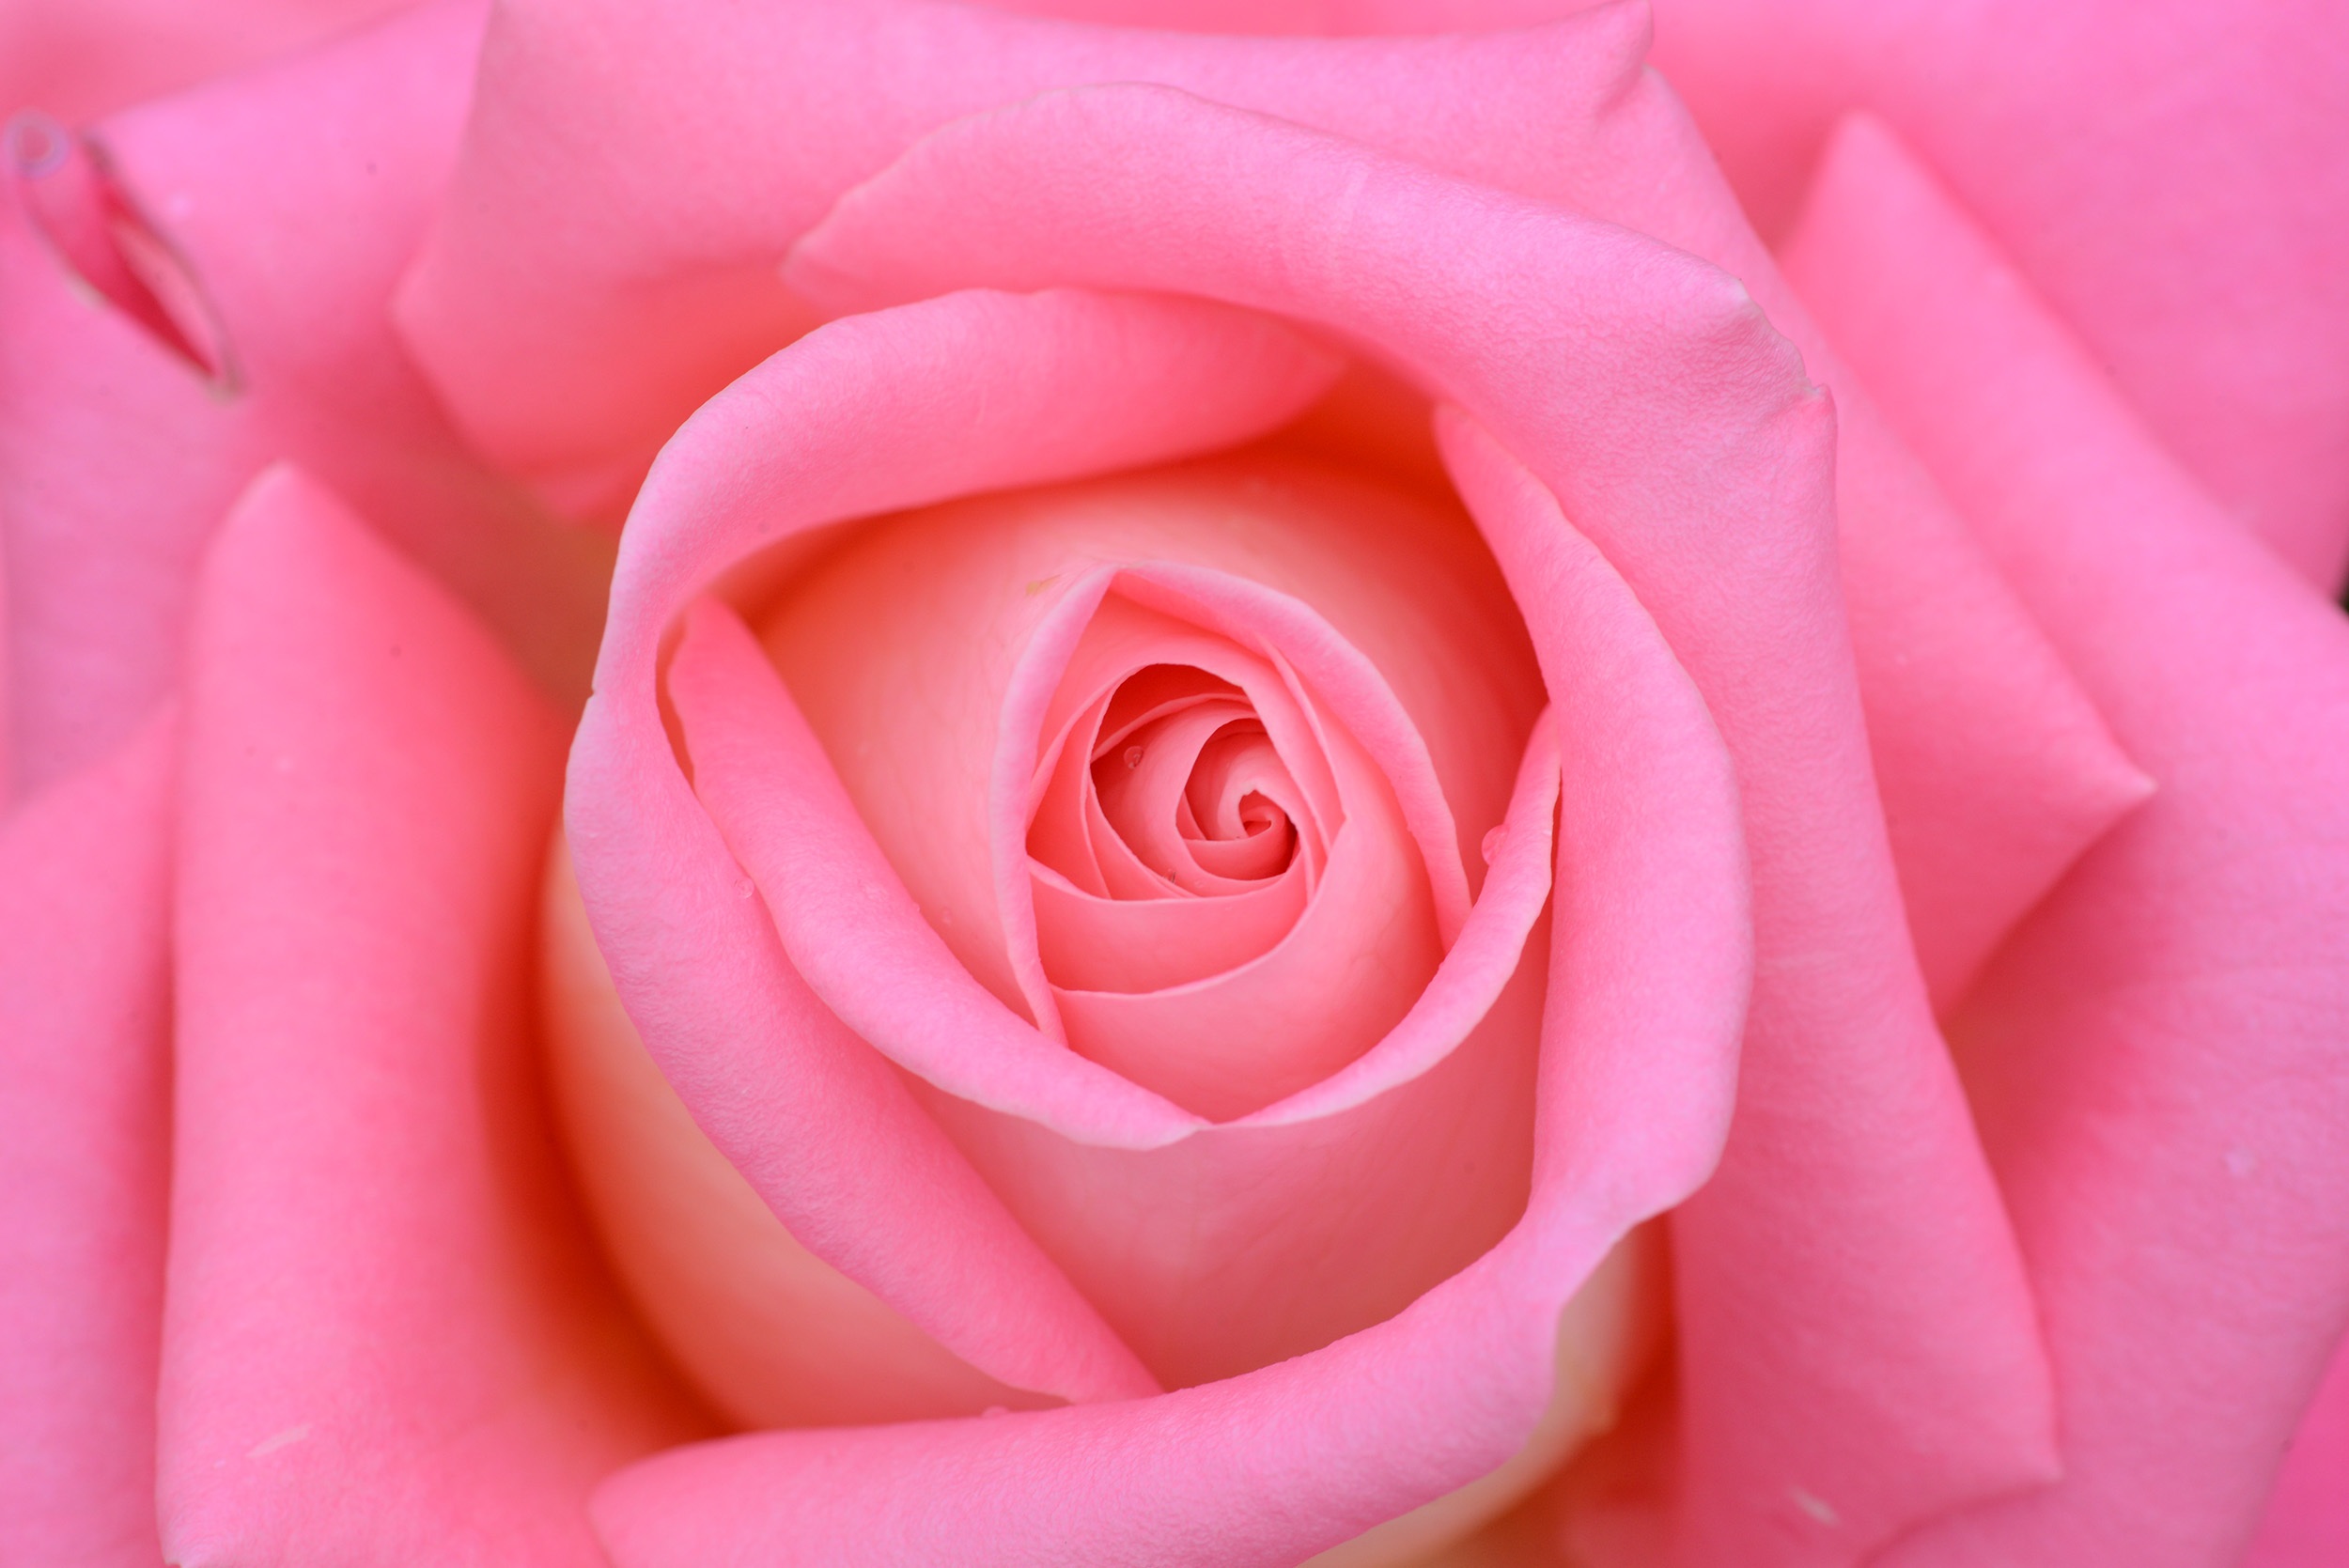
plant, flower, petal, rose, pink, flowers, close up, floribunda, macro photography, flowering plant, garden roses, rose family, land plant, rose order